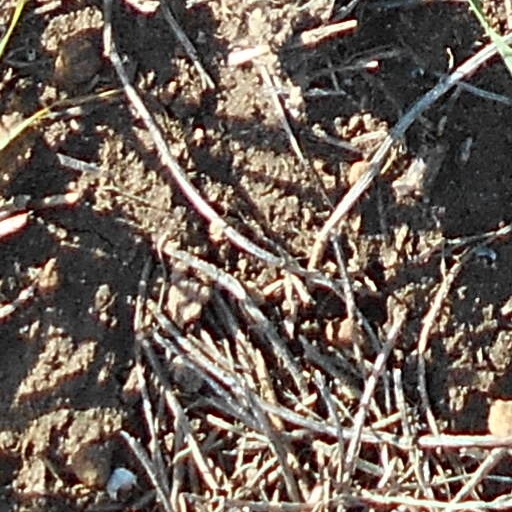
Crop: wheat